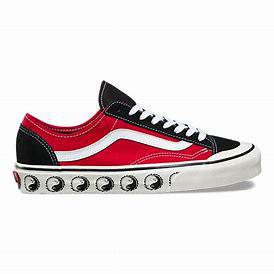
Brand: Vans
Model: Style 36 Decon Sf